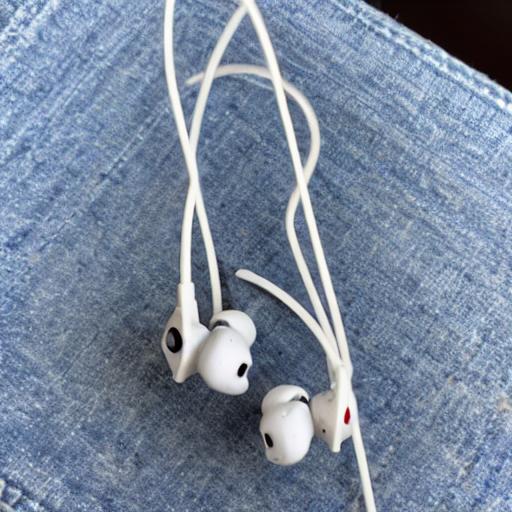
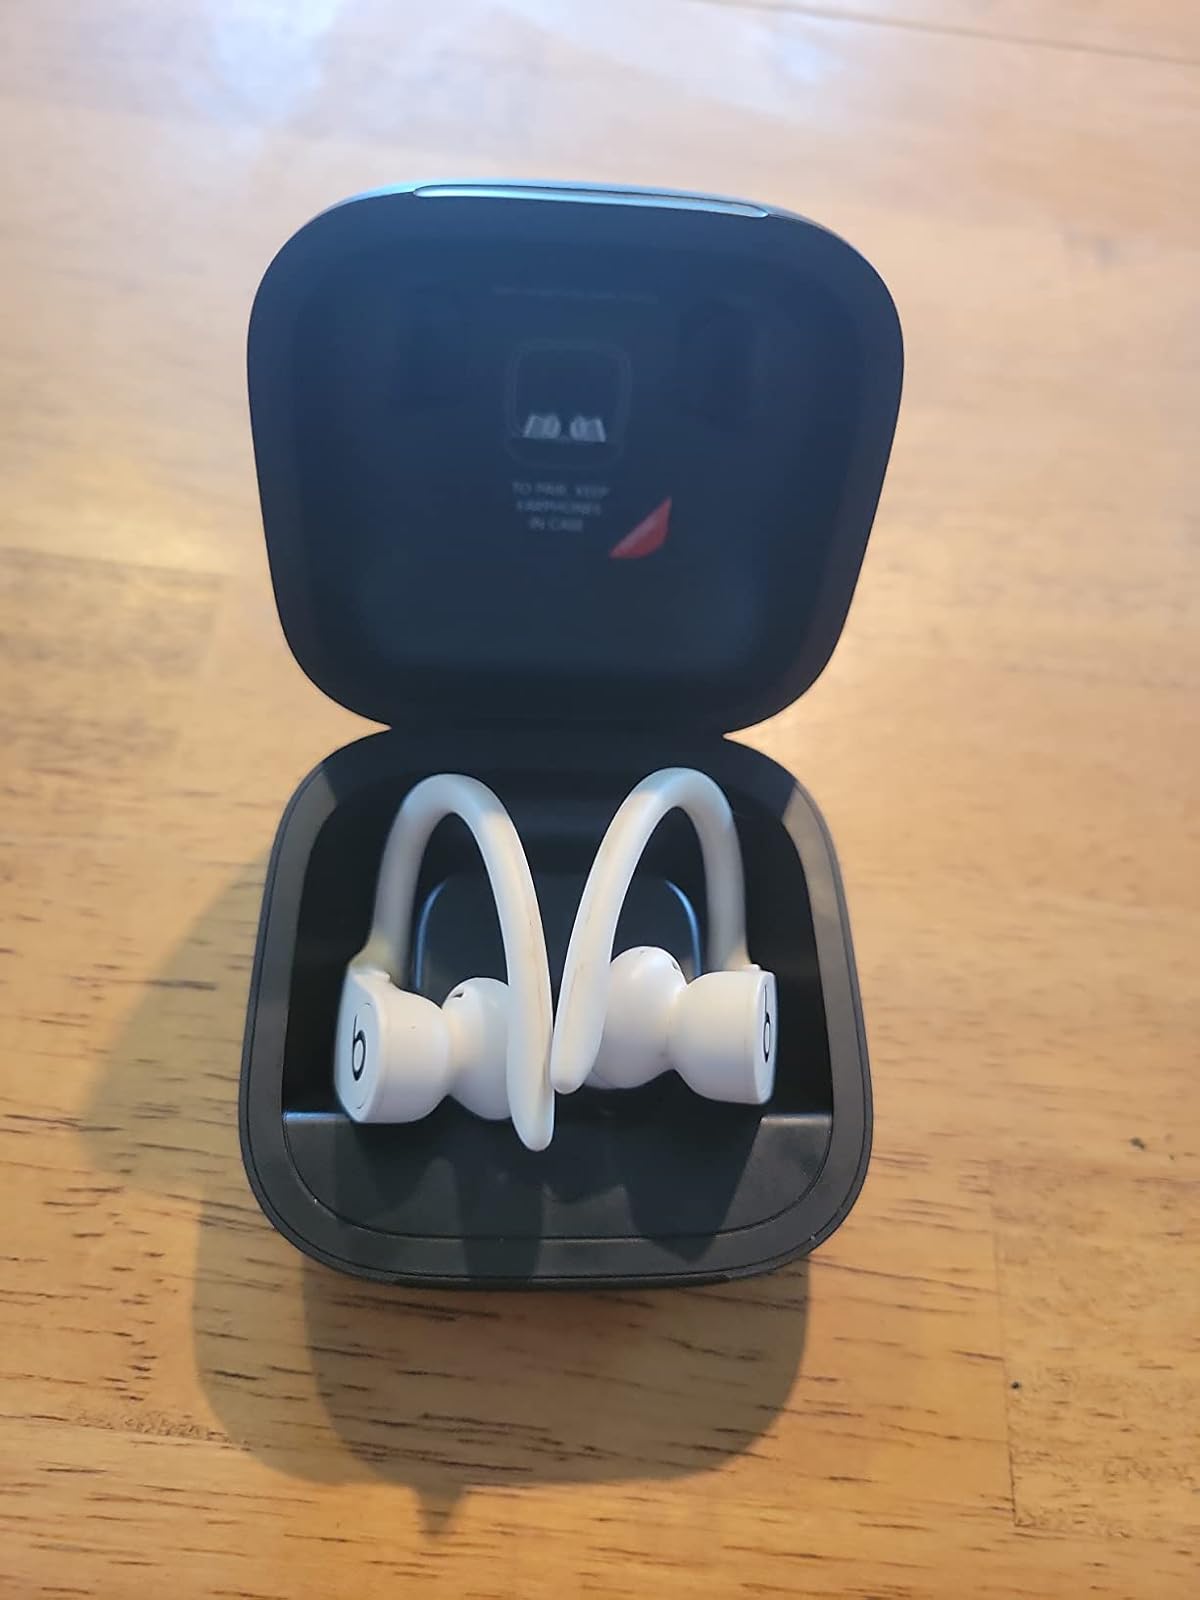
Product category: earbuds
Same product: no